Branislav Nedimović

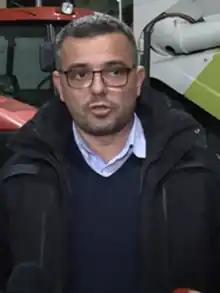
Nedimović in 2019

Branislav Nedimović (born 27 November 1977) is a Serbian politician who served as deputy prime minister of Serbia from 2020 to 2022 and as minister of agriculture, forestry and water economy from 2016 to 2022. A member of the Serbian Progressive Party (SNS), he previously served as mayor of Sremska Mitrovica from 2008 to 2016.